Frank Dickson (banker)

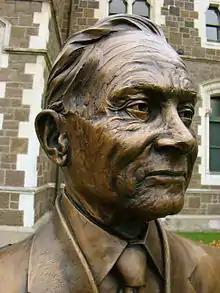
Bust (2009) by Mark Whyte, recognising Dickson as one of Twelve Local Heroes in Christchurch

Frank Dickson (11 May 1931 – 2 March 2023) was a New Zealand banker. He was the first chief executive of the Canterbury Savings Bank (later Trust Bank Canterbury), from 1963 to 1988.